Ham Hill, Somerset

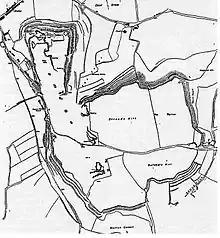
Iron Age hill fort at Ham Hill

The name may come from the Old English "ham" and "hyll" giving a meaning of "the settlement hill", however its original name was Hamdon, meaning "the hill among the water meadows". There is evidence of occupation from the Mesolithic and Neolithic periods. Ham Hill is the site of a very large Bronze Age and Iron Age hill fort of the Durotriges tribe, from the 1st century BC. The ramparts enclose an area of . Most of the perimeter is a double bank and ditch ("multivallate"). There is a major entrance to the south-east, on the line of the modern road and another to the north-east, following a track from the Church of St Mary the Virgin at East Stoke in Stoke-sub-Hamdon. Archaeological finds include bronzework, chariot parts, iron currency bars, gold and silver coins, cremations and burials.